Yodobashi Camera

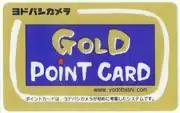
Gold point cards since 1990

In April 1989, the first point cards using barcodes in Japan were introduced. These were initially limited to the CD department and were made of paper (card stock) with a blue-green base color. The card was valid for one year (with the possibility of being transferred to someone else through a procedure at the sales point). In November 1990 a transition was made to a Gold Point Card made of plastic that could be used in any store section. It can be said that today's point cards where a point card is issued to an assigned cardholder and points are managed electronically were initially devised by Yodobashi Camera.